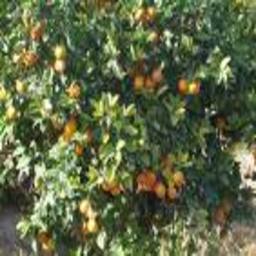
Label: Orange